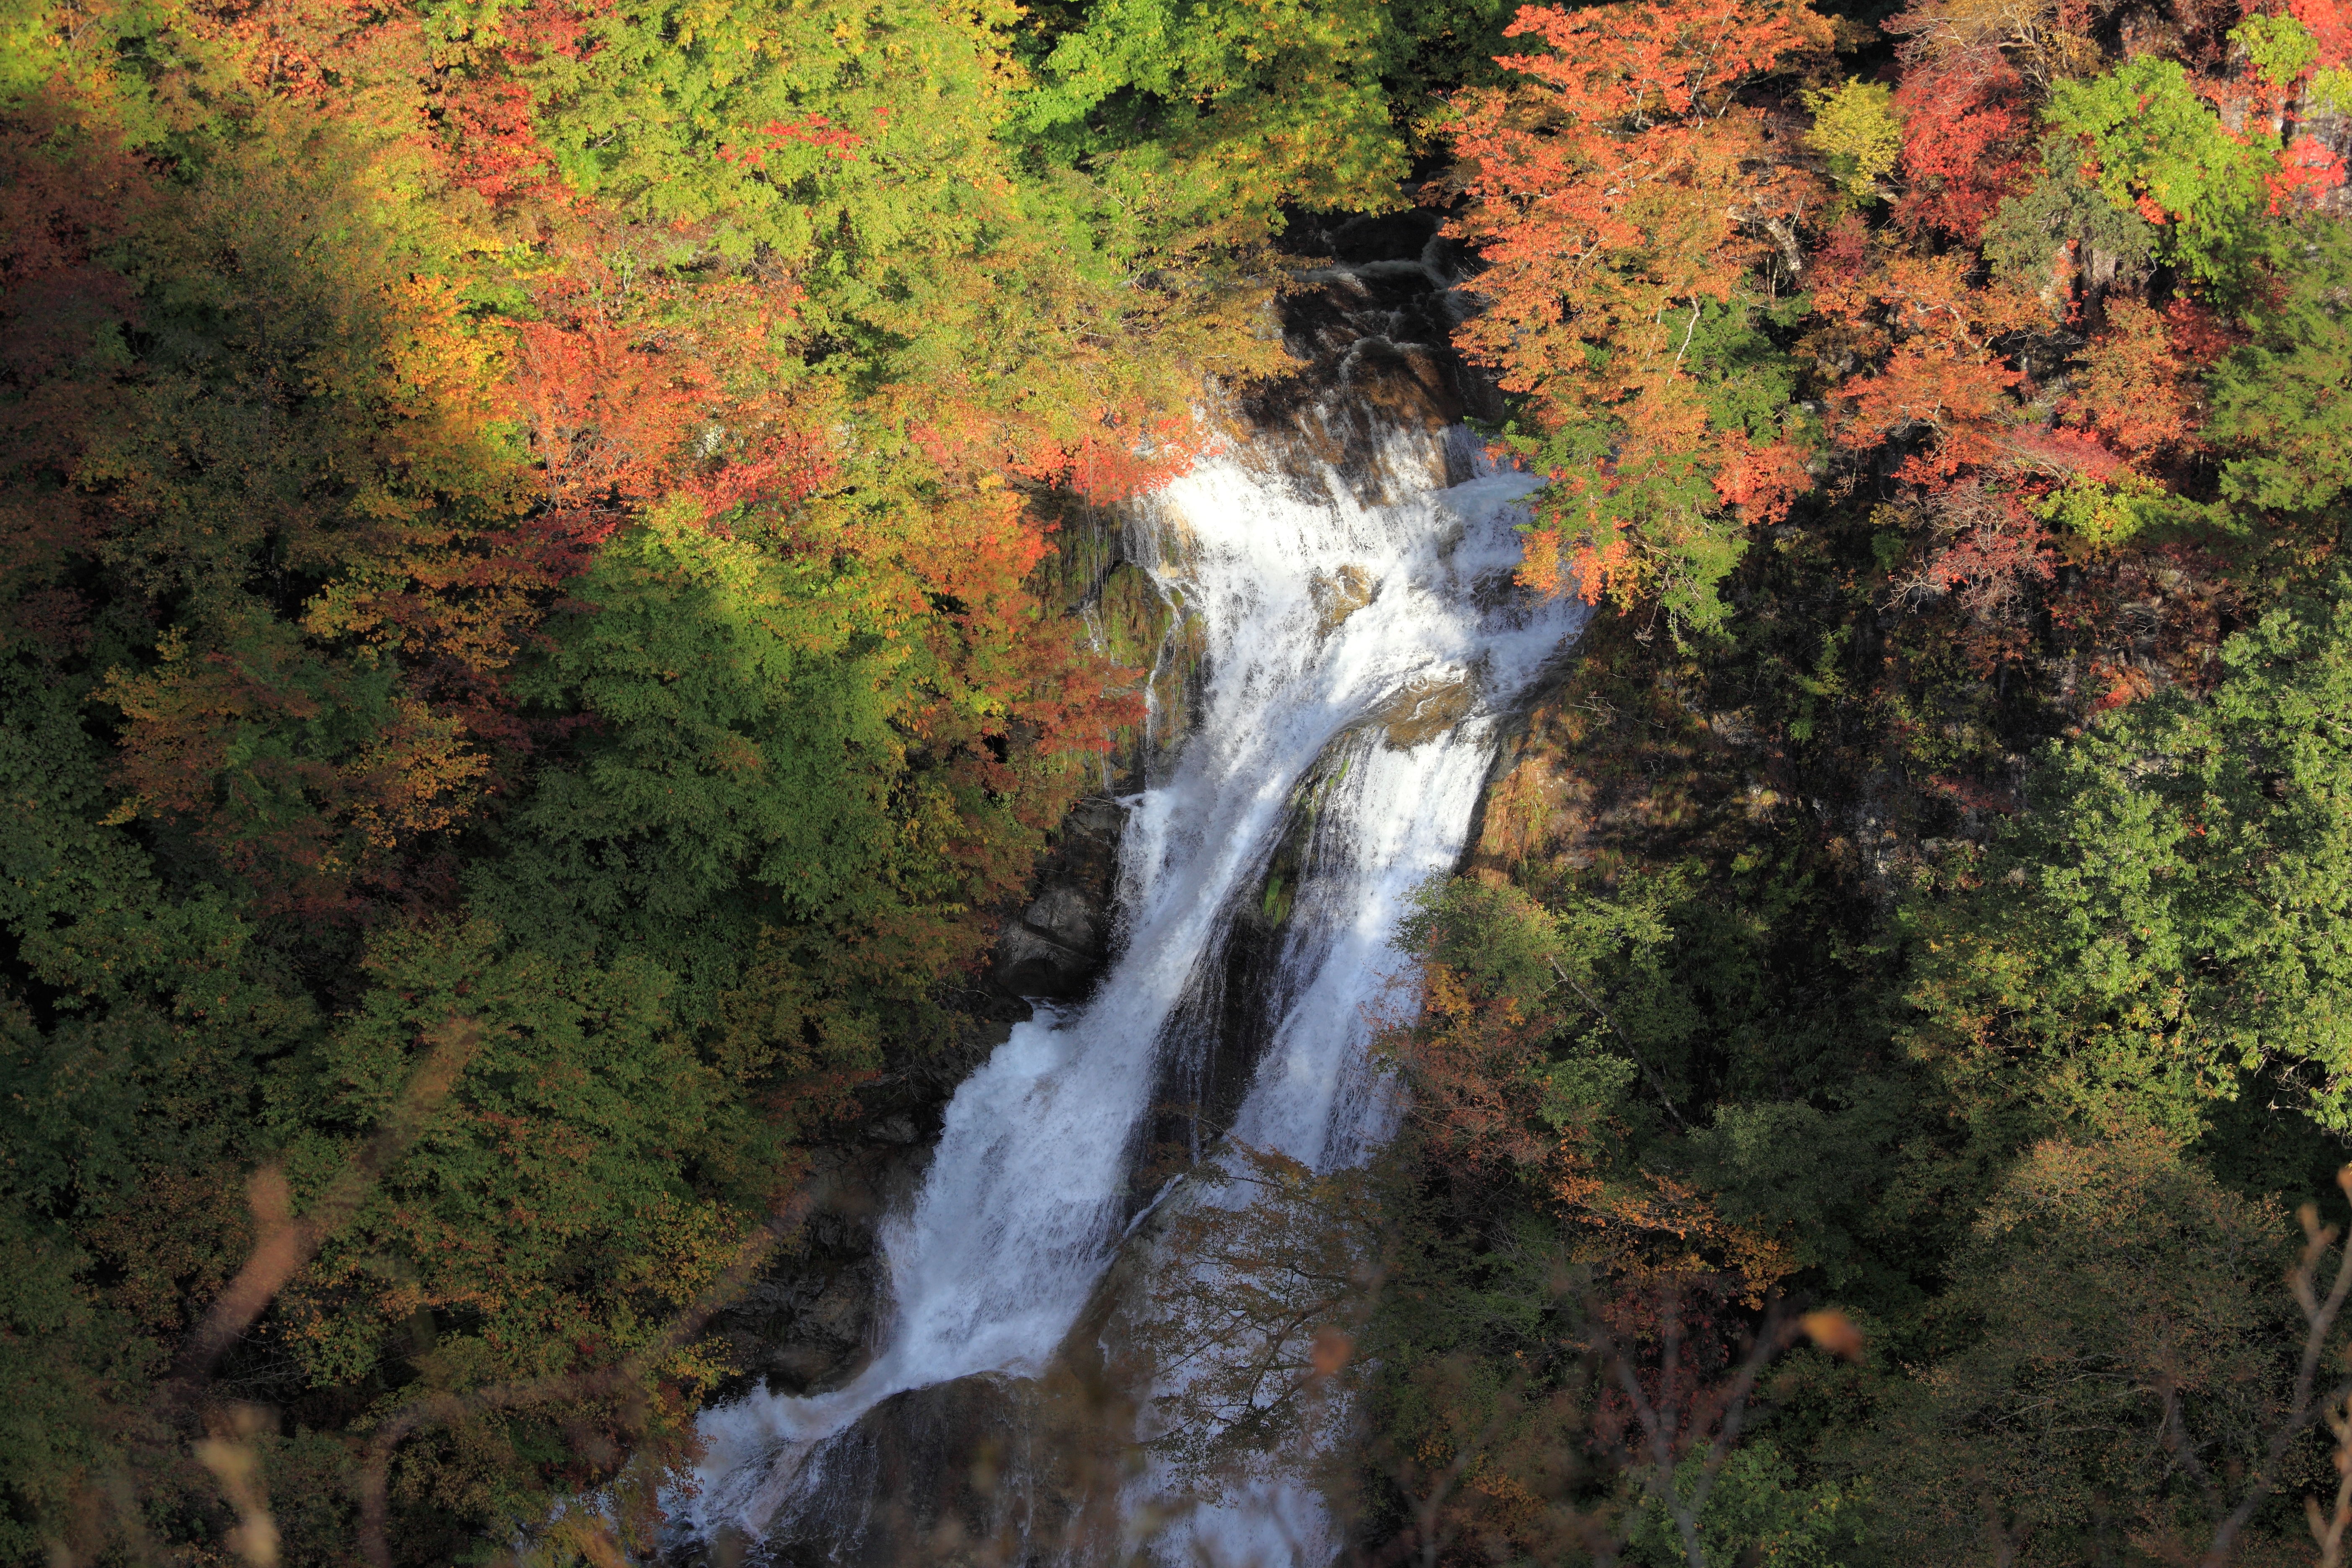
landscape, tree, water, nature, forest, waterfall, creek, leaf, river, stream, high, autumn, national park, body of water, cool image, vegetation, ravine, chute, escarpment, tochigi, 5d, wasserfall, arroyo, hires, i, markii, water feature, watercourse, hi, res, resolution, nikkoh, nature reserve, state park, biome, old growth forest, water resources